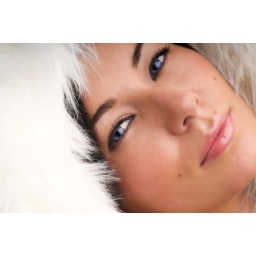
Blue eyes seemed to be the theme here... sometimes they shoot green sometimes they shoot blue.. here they worked better in blue ;)